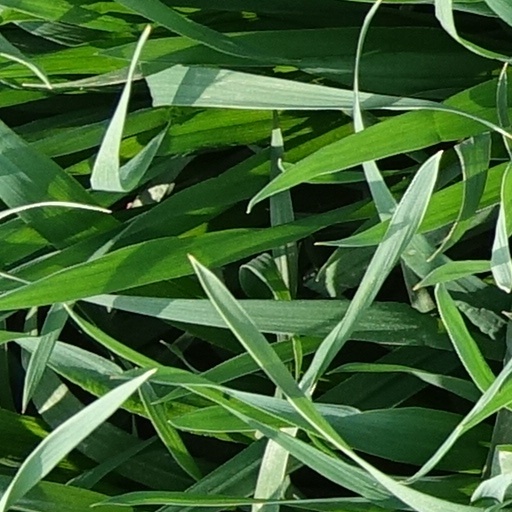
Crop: wheat